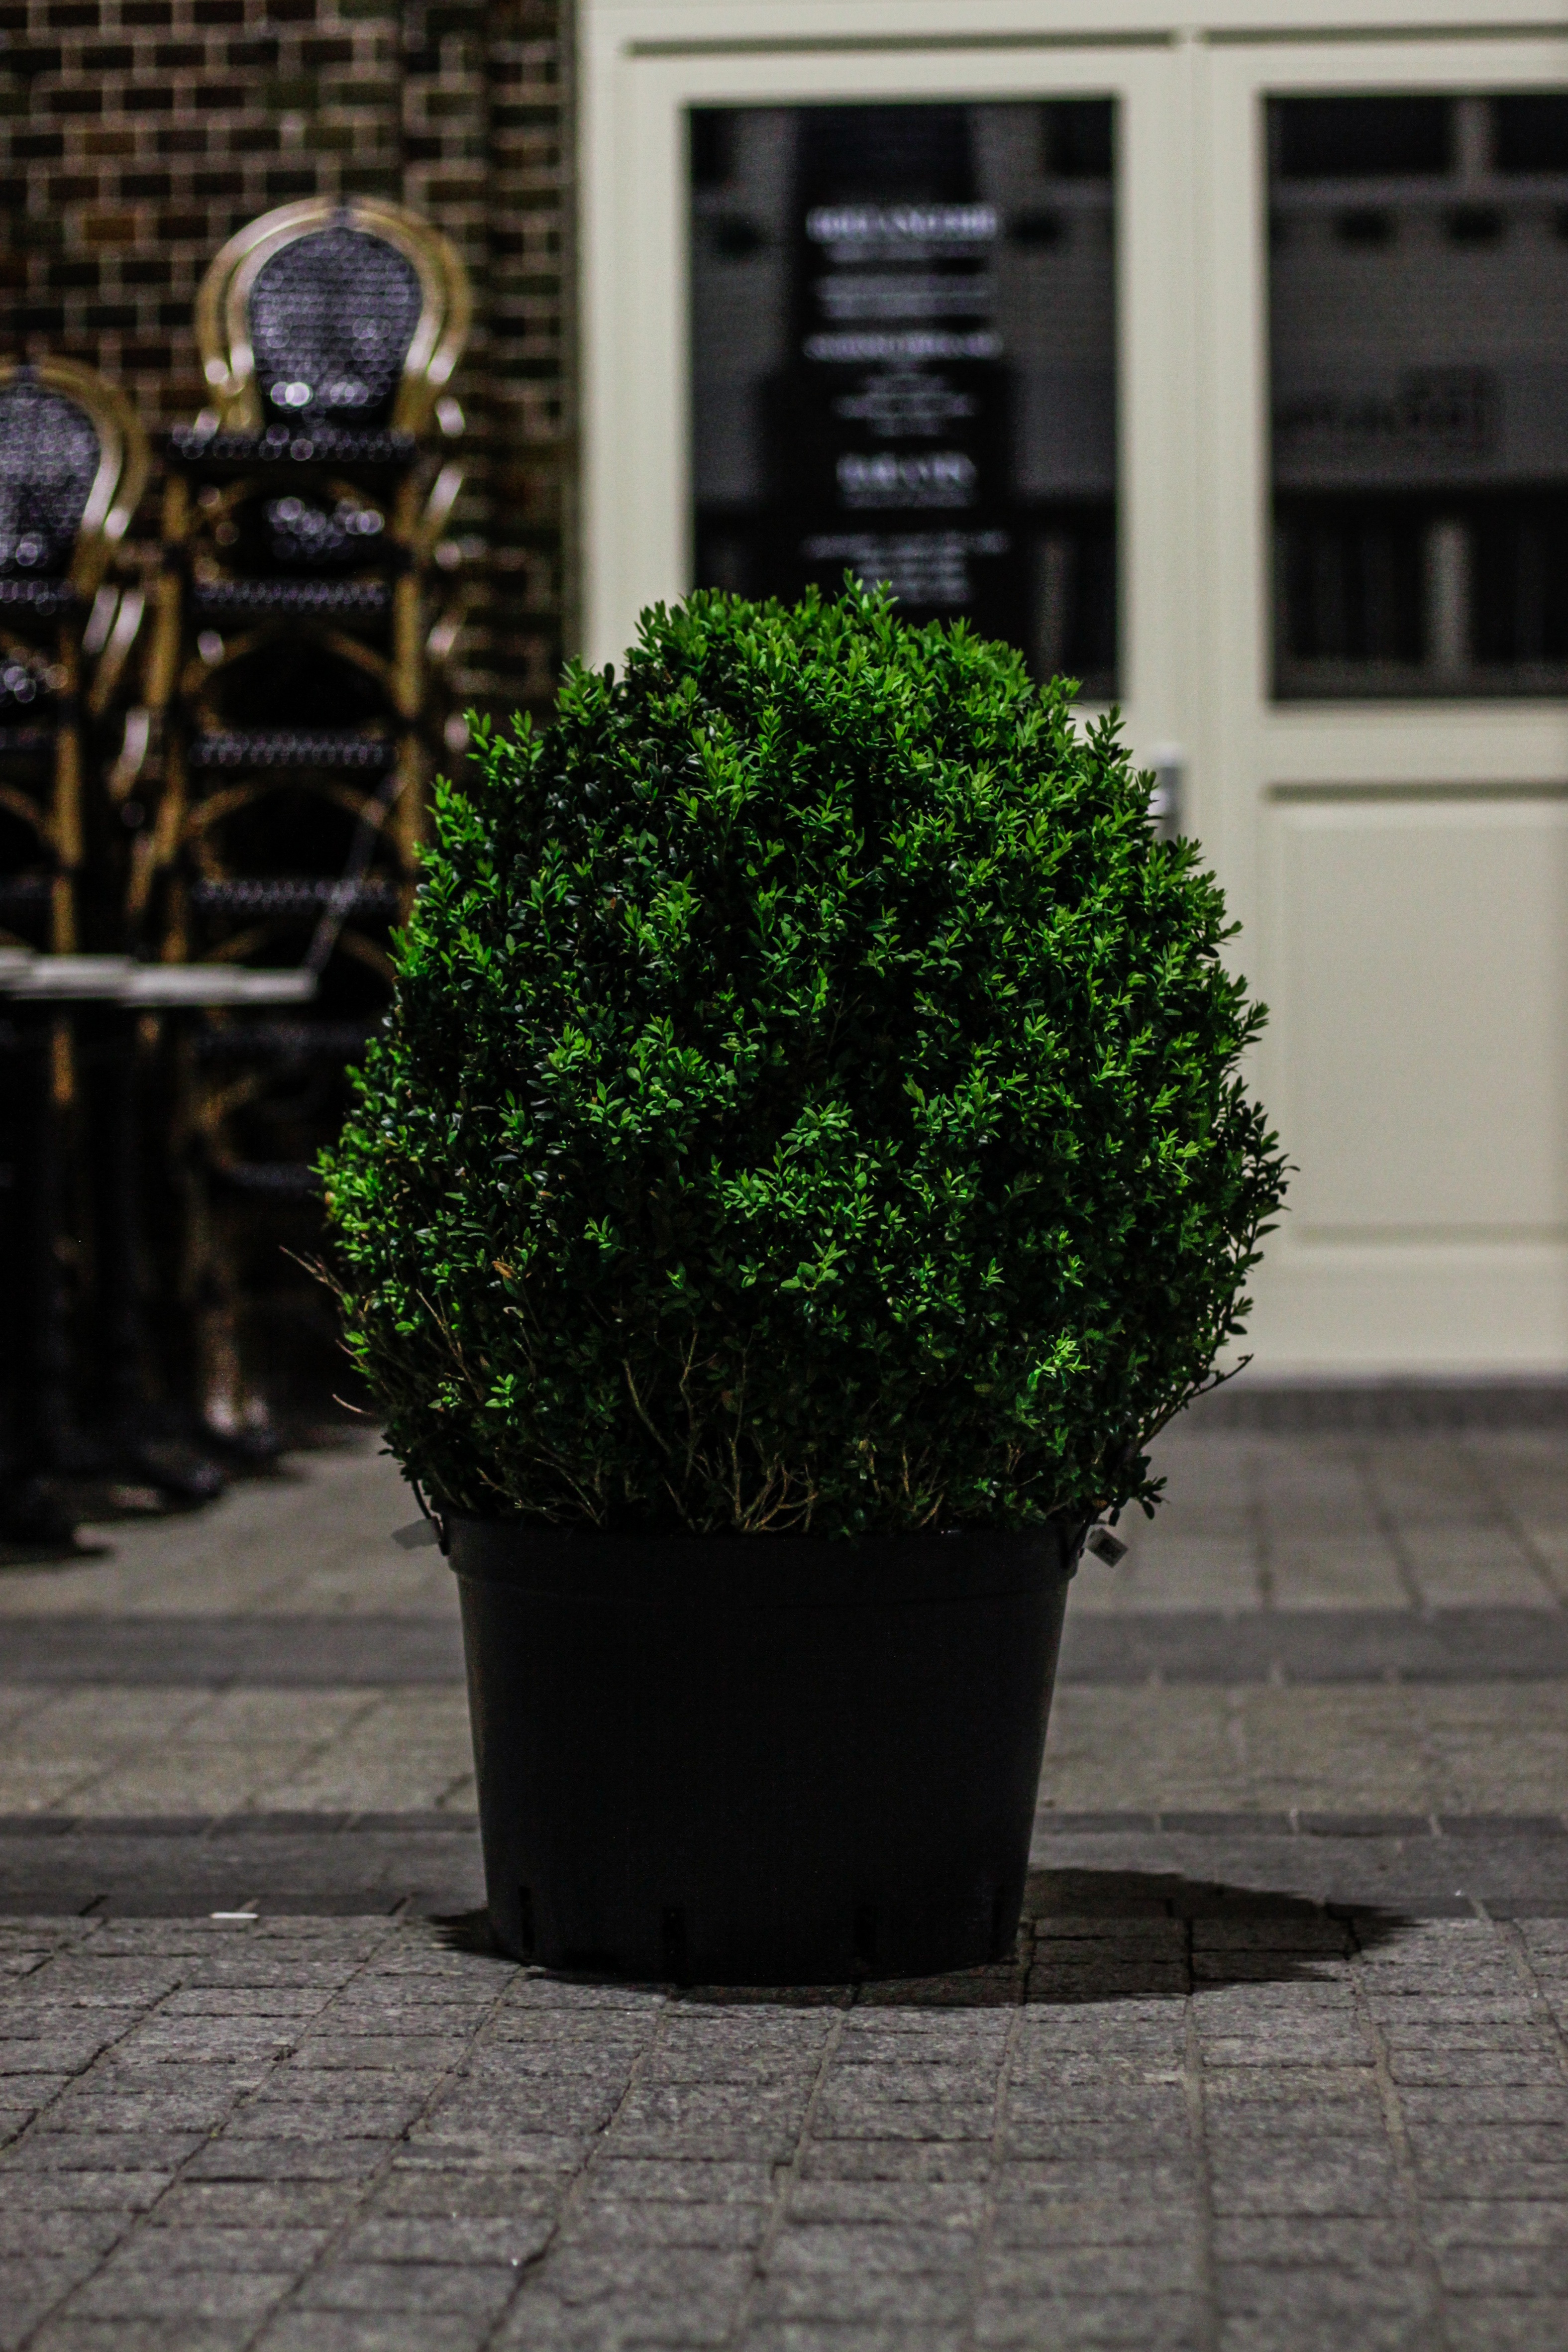
tree, grass, cafe, growth, plant, leaf, flower, home, pot, summer, decoration, spring, green, grow, fresh, botany, garden, lighting, potted, outdoors, shrub, flowerpot, woody plant